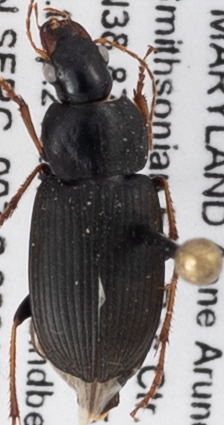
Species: Amphasia sericea
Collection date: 2021-06-24
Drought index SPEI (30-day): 0.39
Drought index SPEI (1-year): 2.09
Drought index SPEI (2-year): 1.28